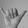
ASL letter: Y